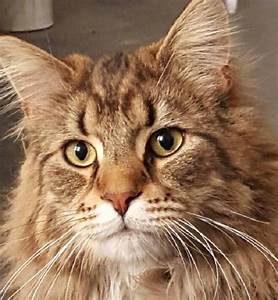
Label: gatto